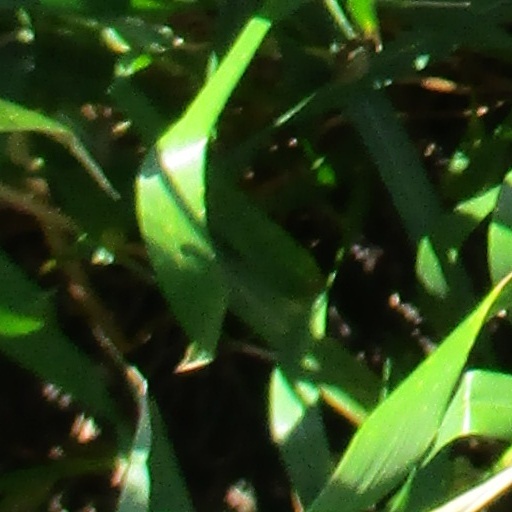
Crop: wheat